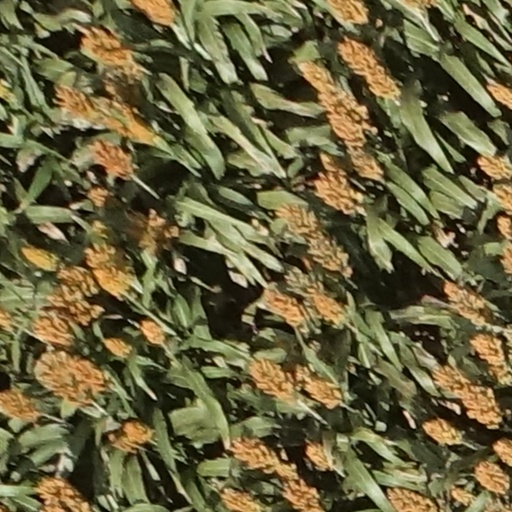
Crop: sorghum